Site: brandenburg
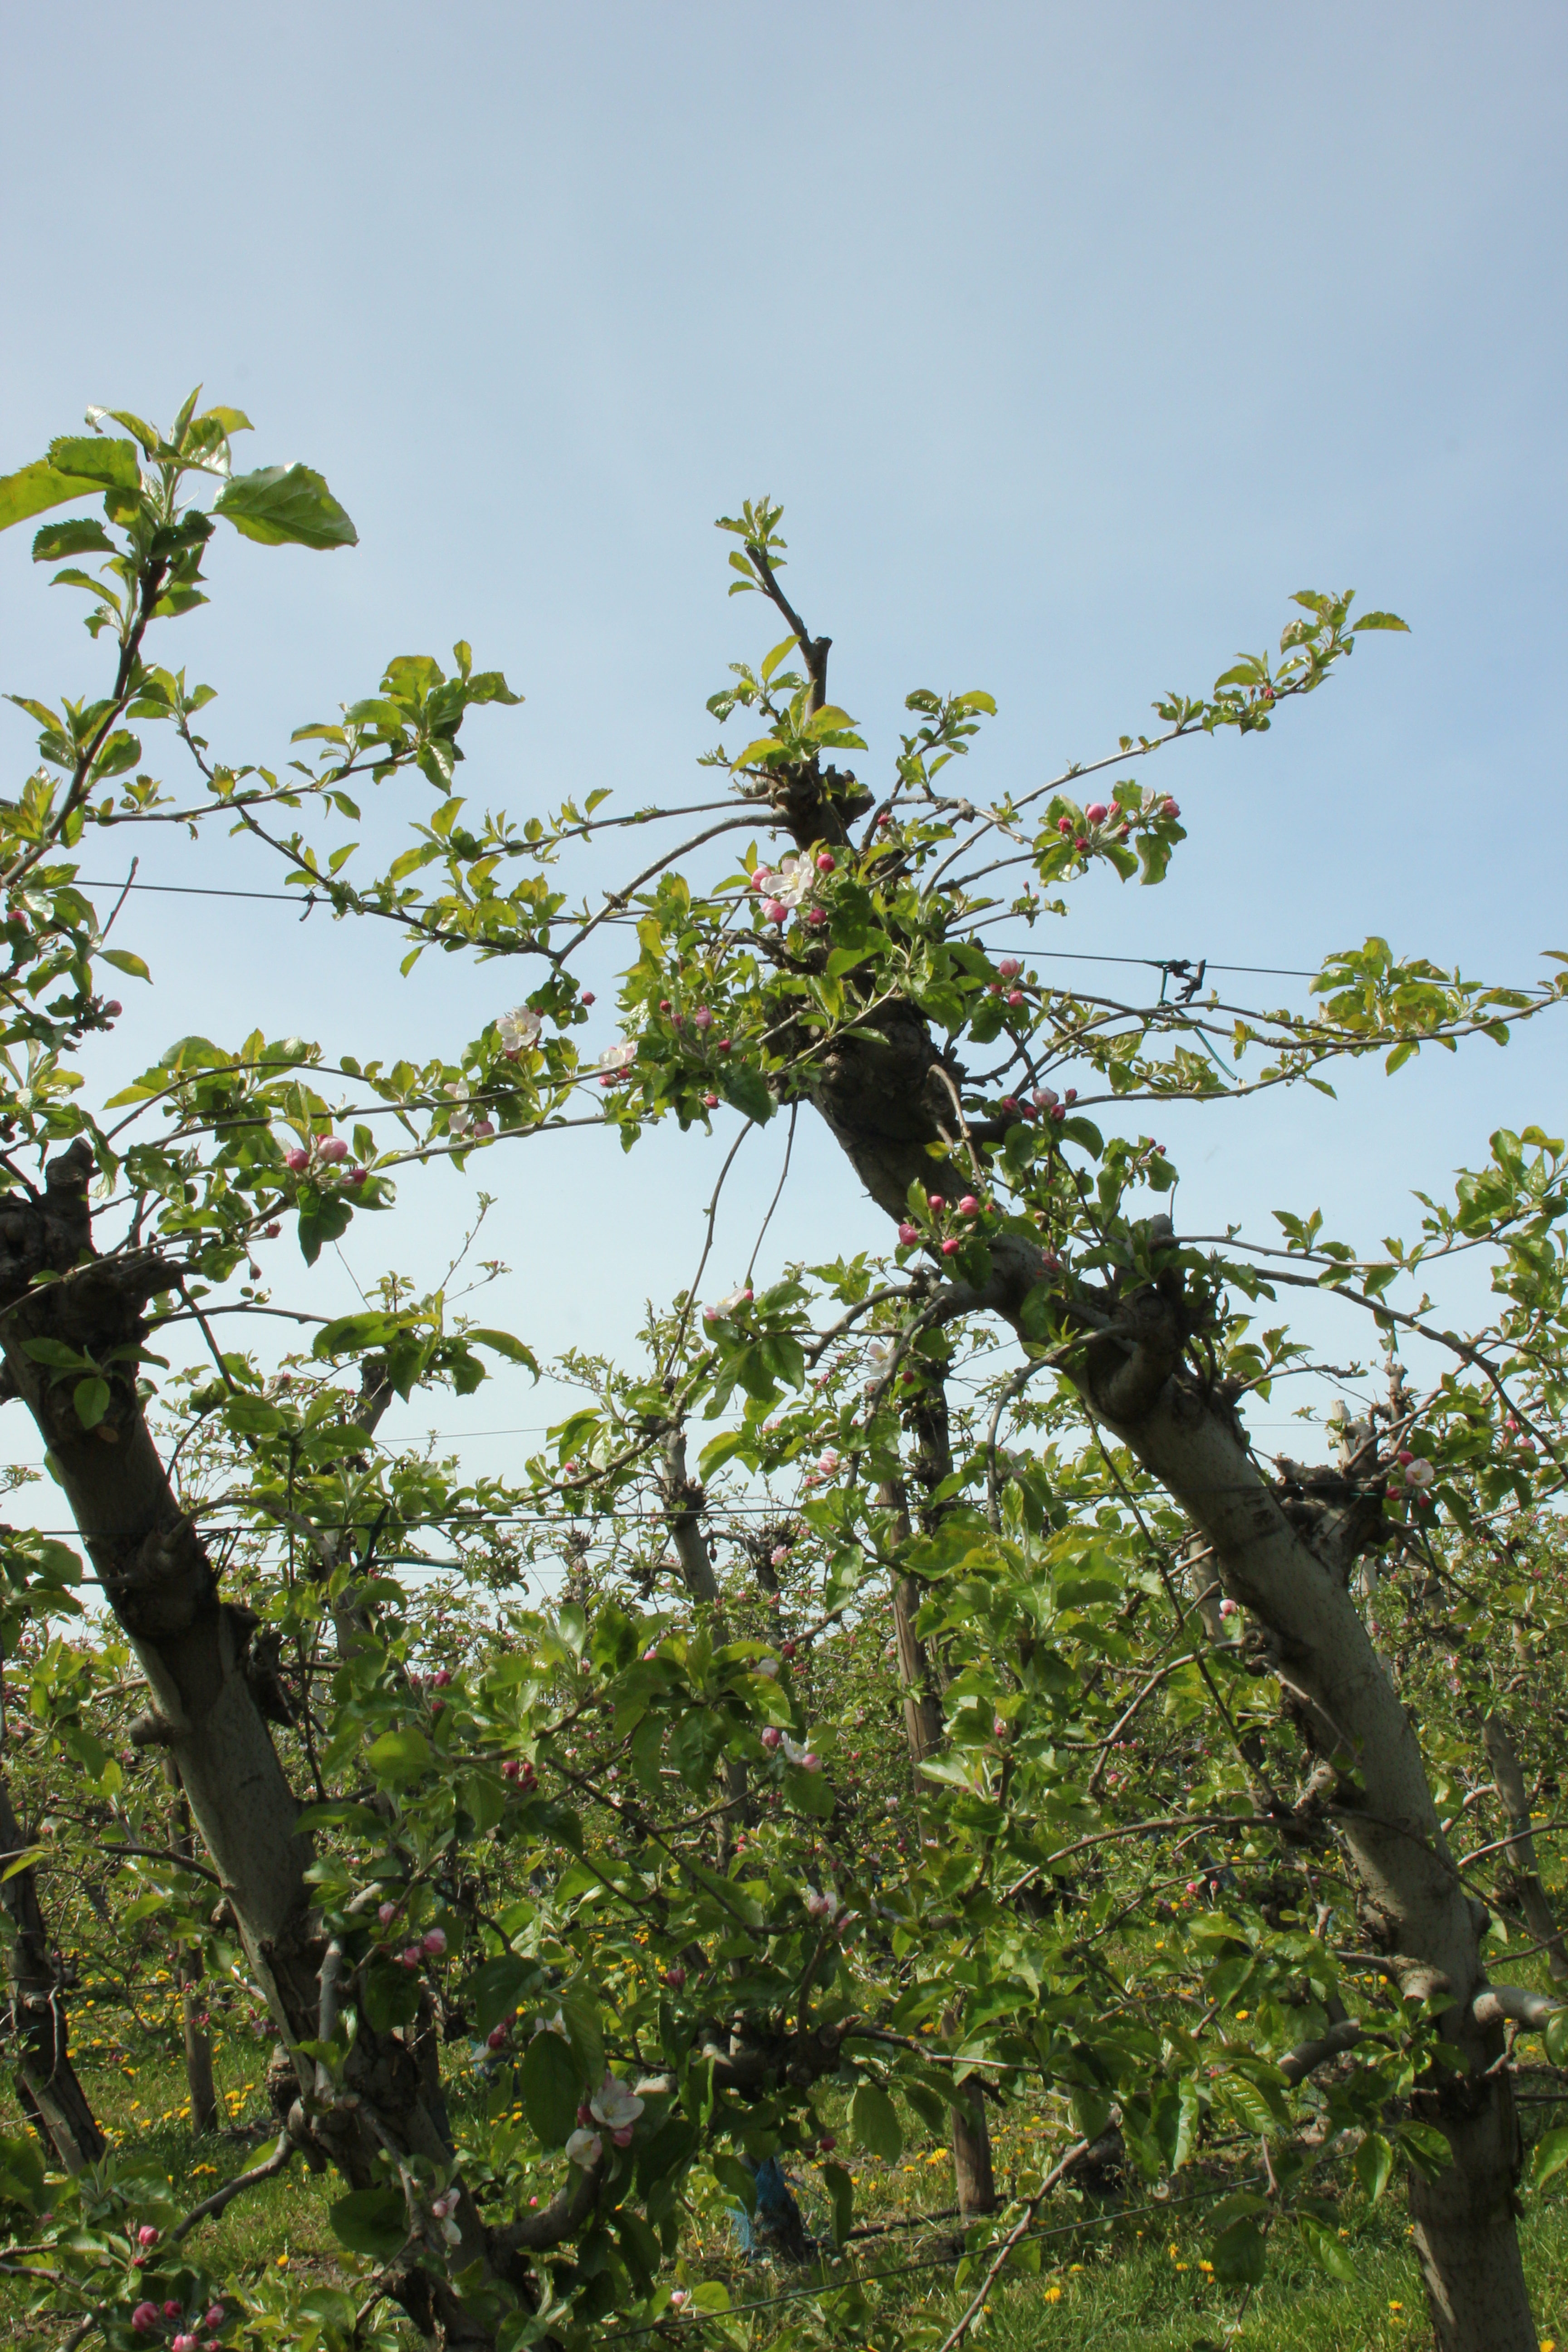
Growth stage (BBCH 60): Flowering